Wiener AC

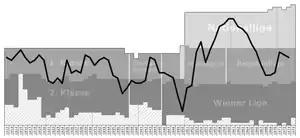
Historical chart of WAC league performance

In September 1910, most of the first team left the club to found a new club, Wiener AF. Despite this, Wiener AC finished fourth in the Austrian football championship 1910–11, although the new club finished higher.